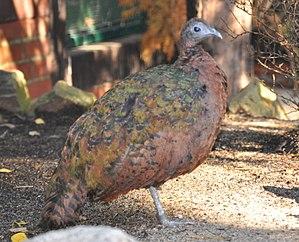
Paon du Congo (Afropavo congensis) dans le Parc des Oiseaux Walsrode, Allmagne.